WOW Presents Plus

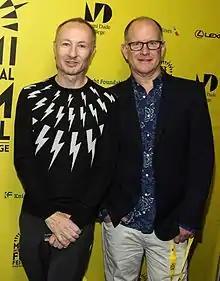
Fenton Bailey "(left)" and Randy Barbato "(right)" are the co-founders for the streaming platform WOW Presents Plus.

WOW Presents Plus (also called World of Wonder Presents Plus or WOWPresents+) is a subscription-based streaming service owned by production company, World of Wonder. The subscription service was founded in November 2017, by Randy Barbato and Fenton Bailey. The service offers a multitude of original series, including shows like "Painted with Raven" and "UNHhhh".